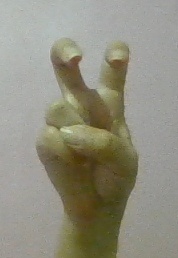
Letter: toot